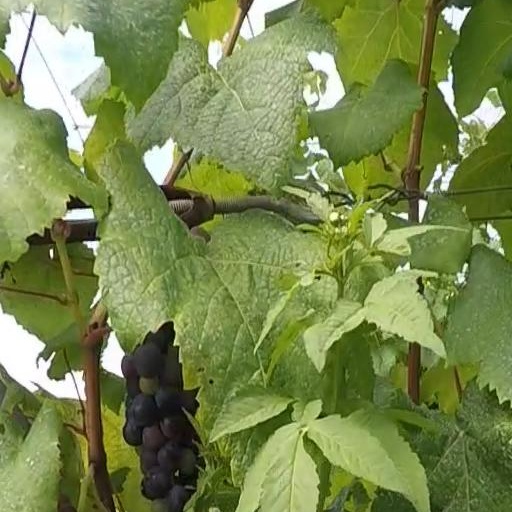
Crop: grape